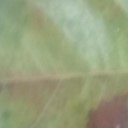
Label: Leaf_rust